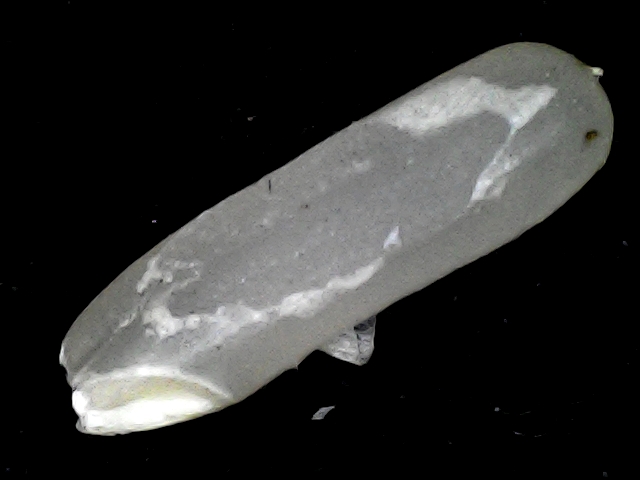
Rice variety: BD87